Critical Condition (film)

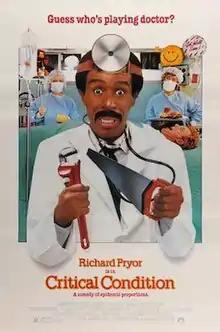
Theatrical release poster

Critical Condition is a 1987 American comedy film starring Richard Pryor and directed by Michael Apted. The film was released in the United States on January 16, 1987.